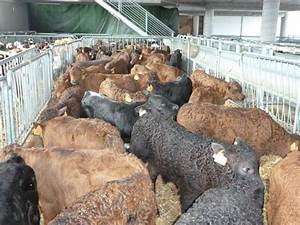
Label: cow